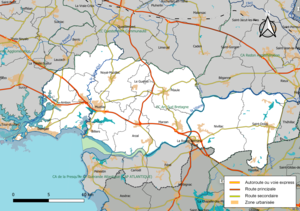
Carte géographique de la Communauté de communes Arc Sud Bretagne, département du Morbihan, France. Composition au 1er janvier 2019.
La communauté de Communes Arc Sud Bretagne est une communauté de communes française, située dans le département du Morbihan et la région Bretagne.